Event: Nepal Earthquake
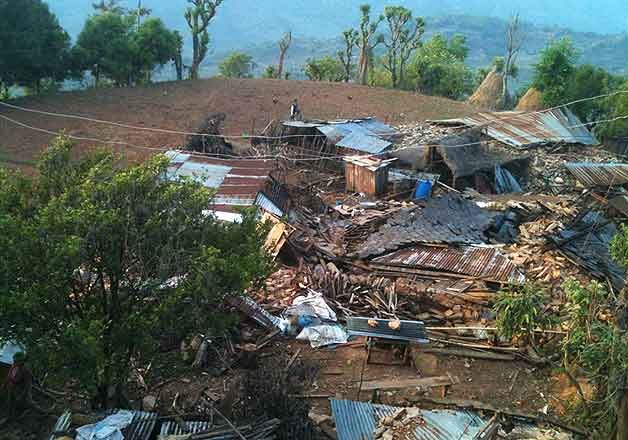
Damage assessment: damage